Kara (South Korean group)

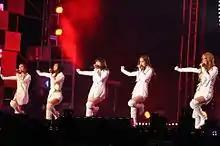
Kara in 2010

After a short hiatus, DSP released two teaser photos of the group's comeback concept on February 9, 2010. The photos garnered interest because compared to their past album concepts, the new photos showed the members in dark outfits and smokey makeup that elicited a darker, more mature, and sexier feel. The next day, the thief-themed album jacket was unveiled, as well as the title track "Lupin", which became number one on several online music charts shortly after release. The teaser video was released on February 12 on Naver; the EP, "Lupin", followed on February 17. The music video was released on February 22, garnering more than 90,000 views in the first 2 hours. The group began their broadcasting comeback starting on "M Countdown" on February 25, 2010.